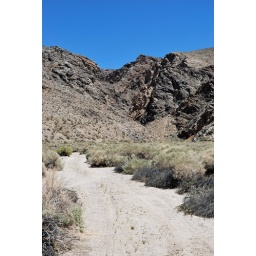
Desert trail from Mazourka canyon heading into the Inyo Mountains, California, near Independence on US highway 395